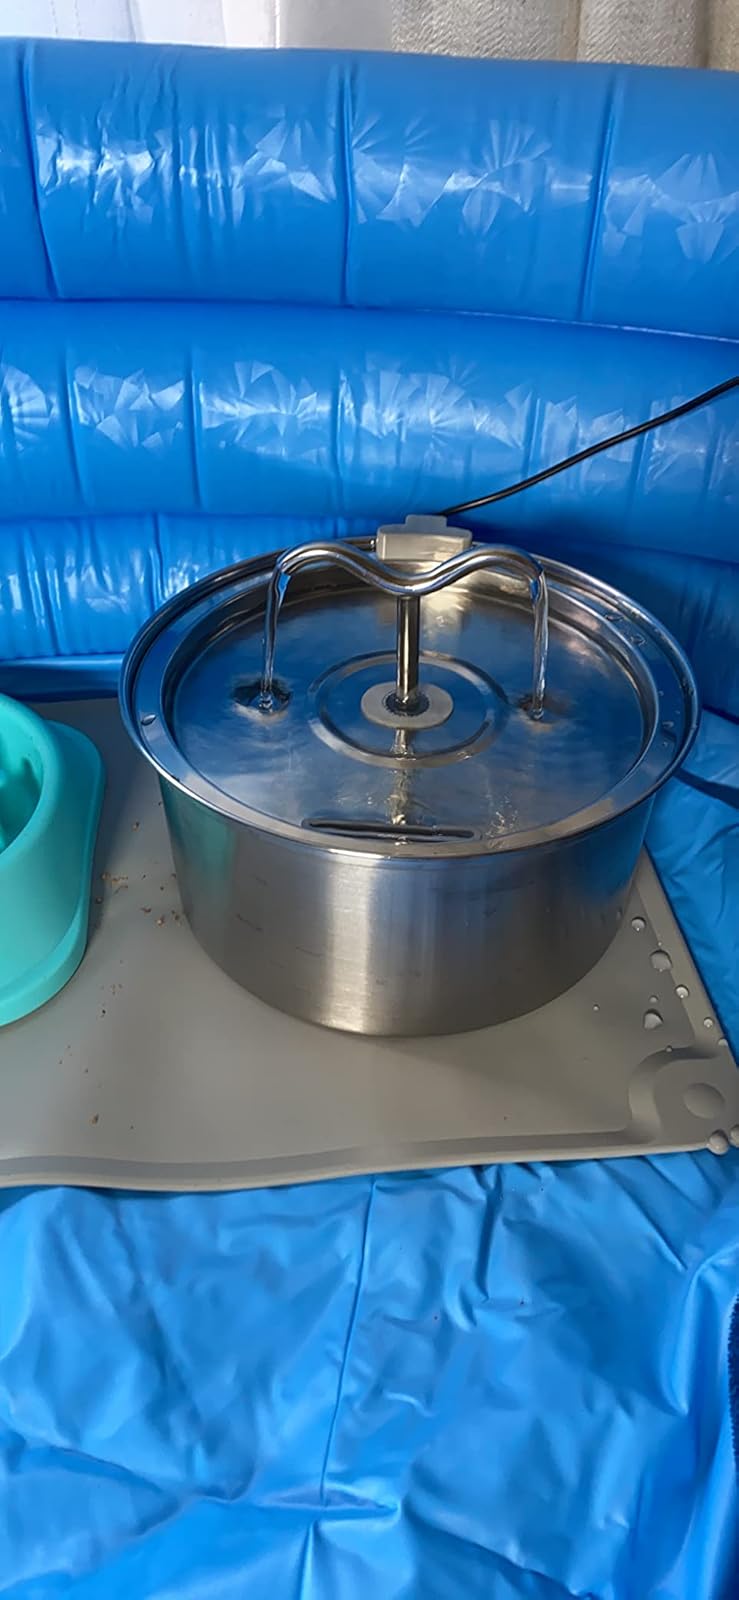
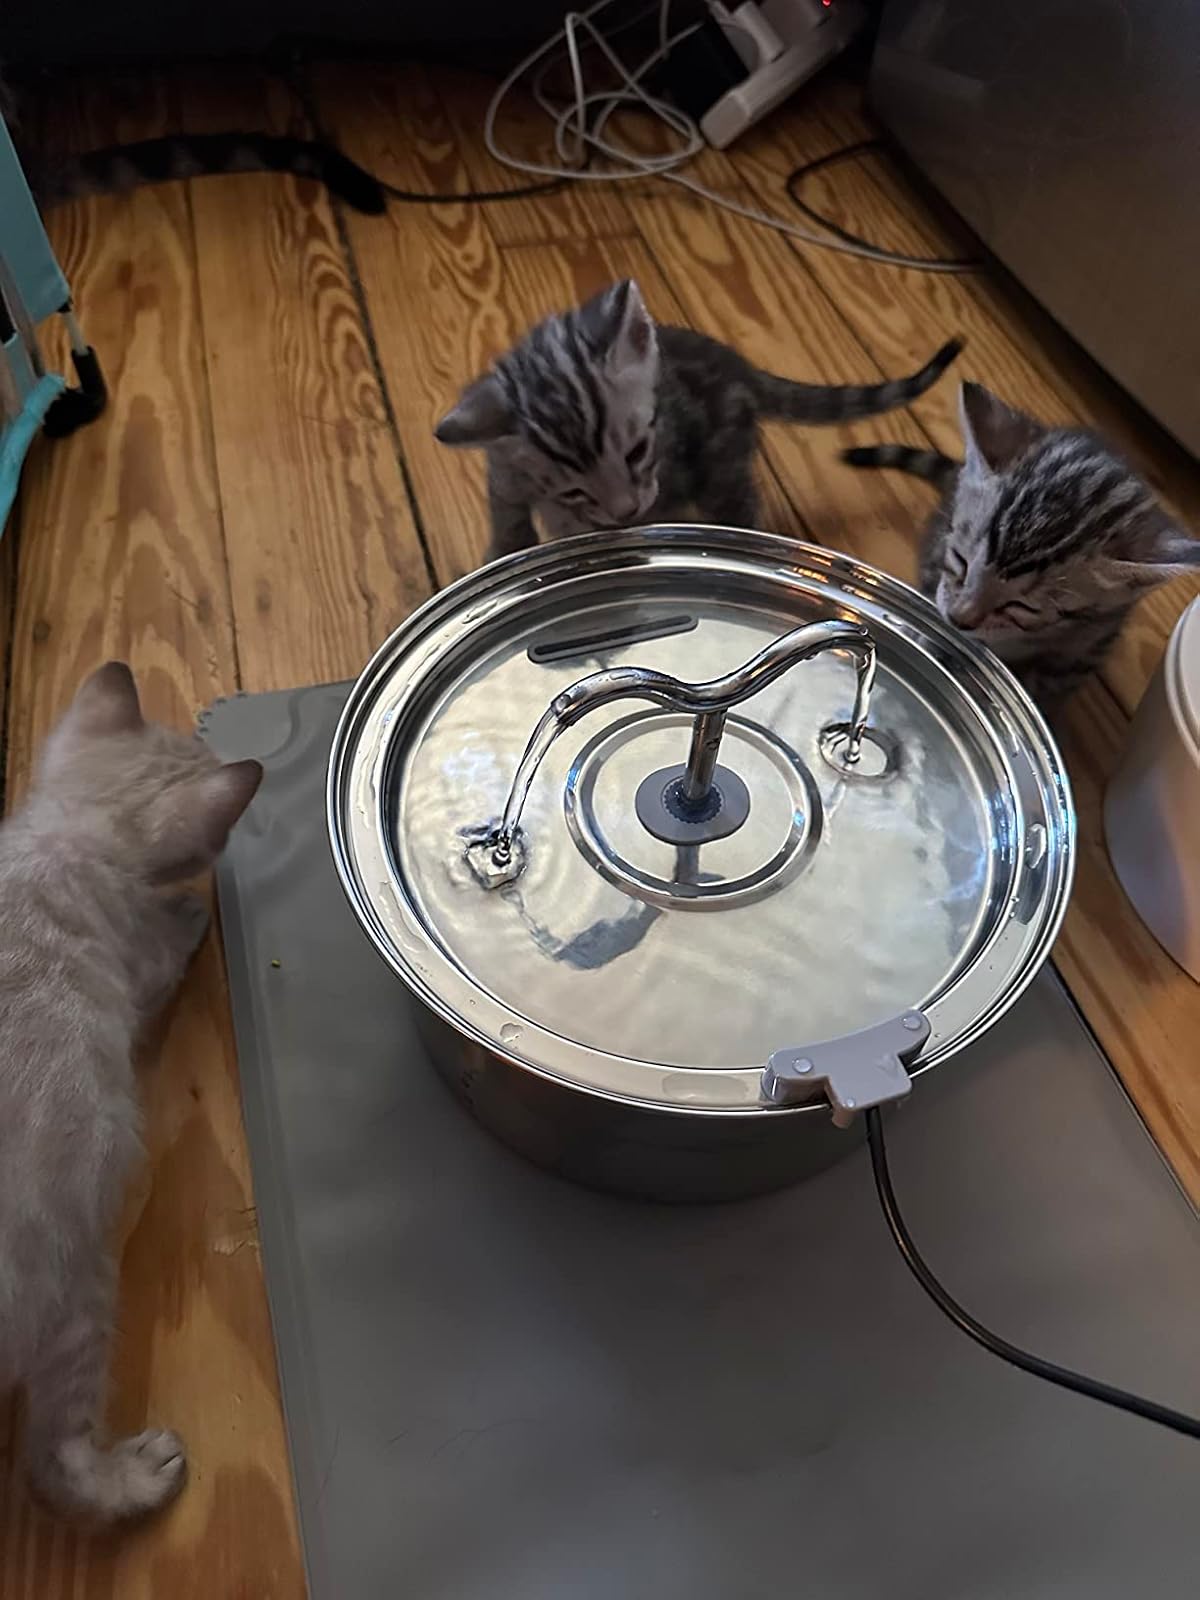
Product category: items_bowl
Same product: yes